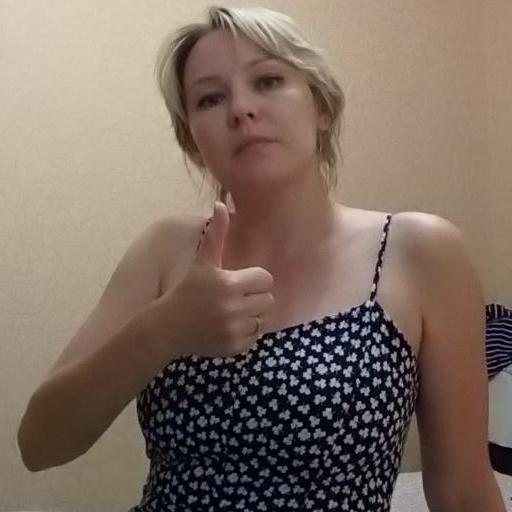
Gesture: like